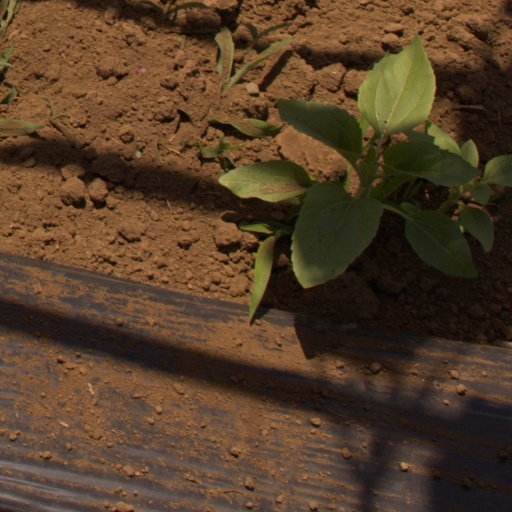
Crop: Jerusalem artichoke